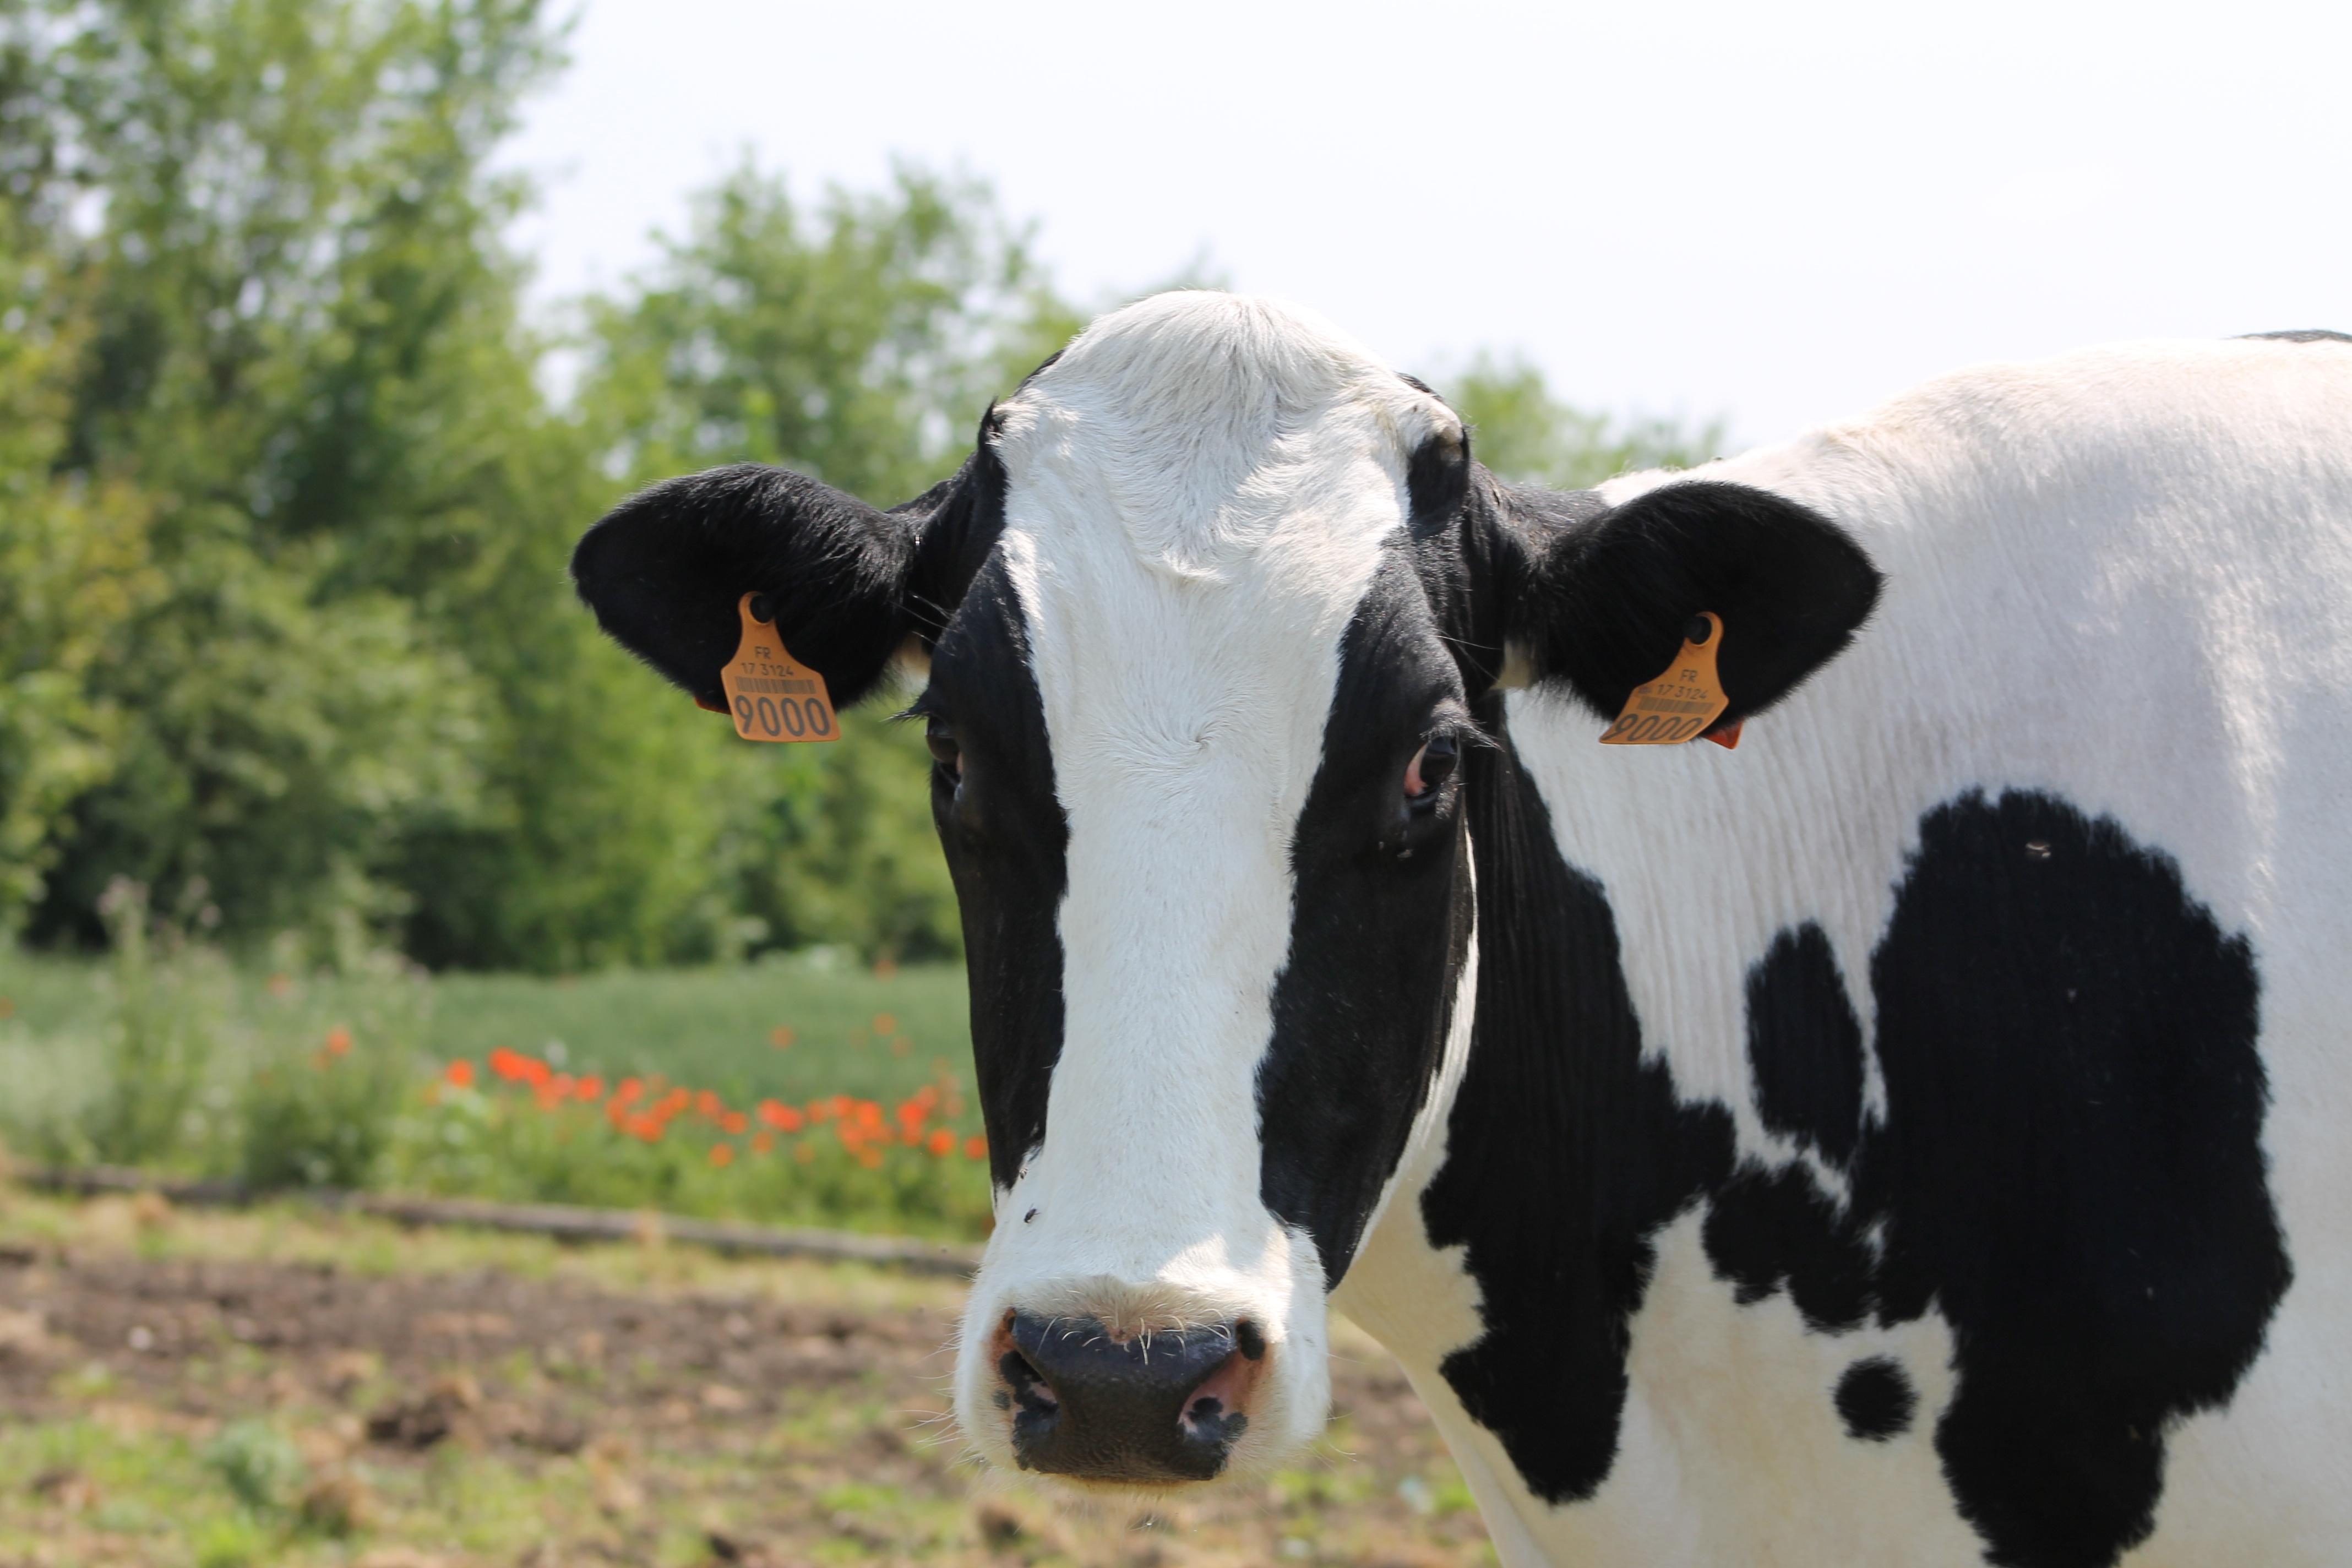
black and white, white, field, prairie, flower, cow, pasture, grazing, mammal, black, muscle, bull, animals, dairy cow, cattle like mammal